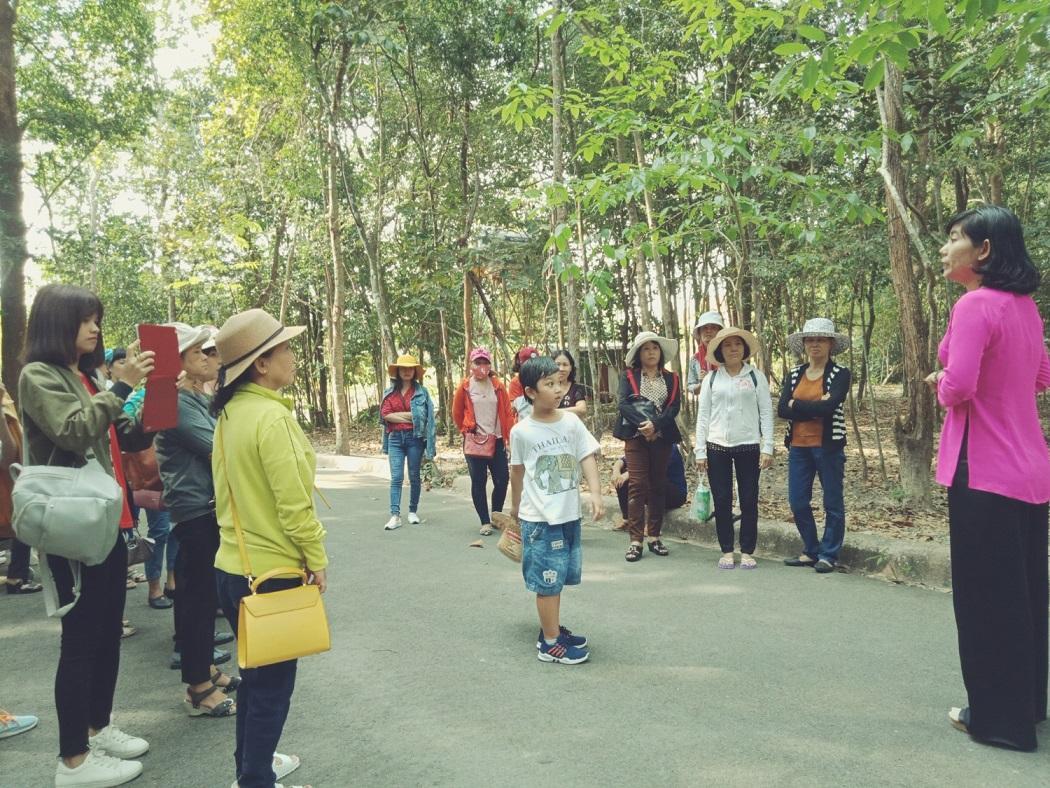
có một người phụ nữ mặc áo hồng đang thuyết trình trước đám đông